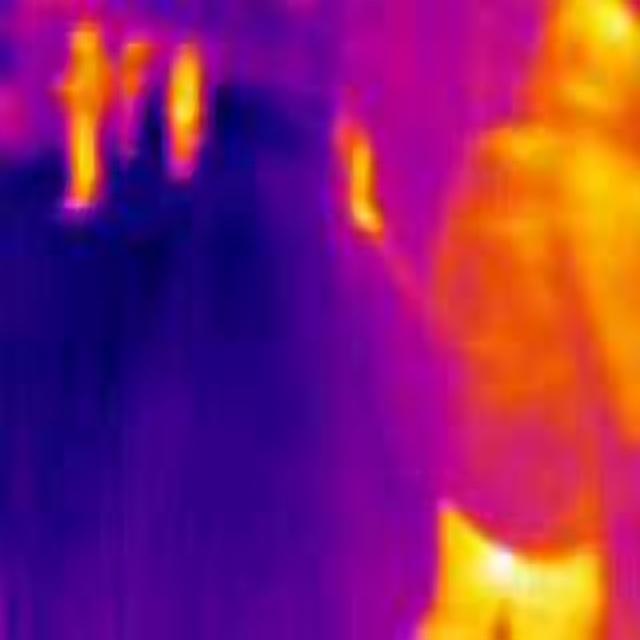
Detected objects:
label: person
label: person
label: person
label: person